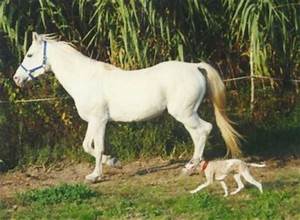
Label: cavallo